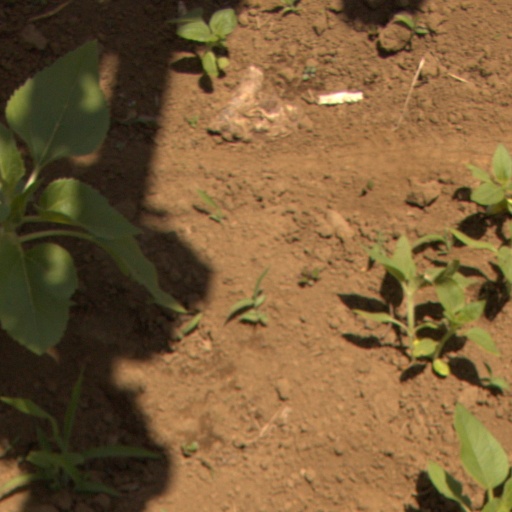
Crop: Jerusalem artichoke